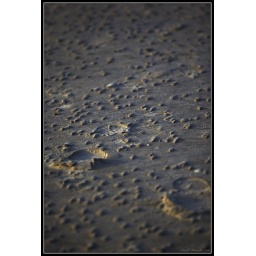
I came across the strange pattern in the sand yesterday, it was everywhere and the little bumps were almost rock hard!